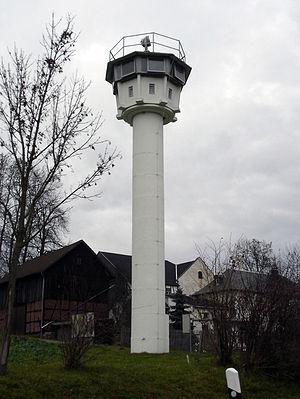
La frontière interallemande est la frontière qui séparait la République fédérale d'Allemagne et la République démocratique allemande de 1949 à 1990. En excluant le mur de Berlin, similaire mais physiquement indépendant, la frontière s'étirait sur 1 393 km de la mer Baltique à la Tchécoslovaquie.
Une tour B était un type de tour de guet utilisé par les garde-frontières est-allemands.